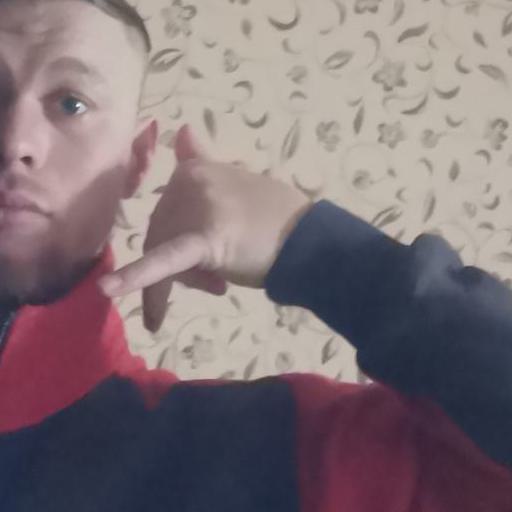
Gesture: call